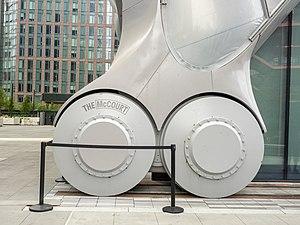
The Shed est un centre culturel à Hudson Yards, Manhattan, à New York. Ouvert le 5 avril 2019, le Shed commande, produit et présente un large éventail d'activités dans les arts de la scène, les arts visuels et la culture pop.